School for Tramps

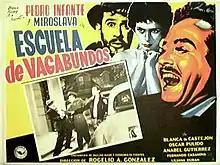

School for Tramps (Spanish: "Escuela de vagabundos") is a 1955 Mexican comedy film. It was produced by Fernando de Fuentes. It's considered one of the finest comedies of Mexican cinema, and is adapted from the screenplay for the MGM movie "Merrily We Live" (1938).